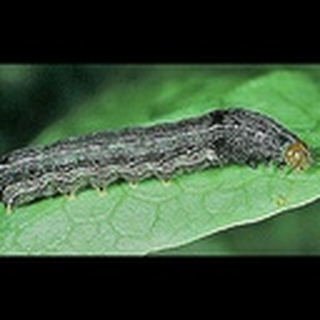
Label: cotton_army_worm